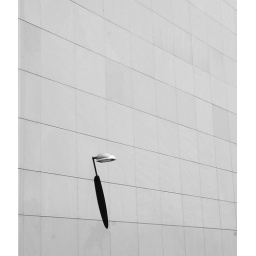
stuttgart in lamp on wall pt. 2